Paracoccidioidomycosis

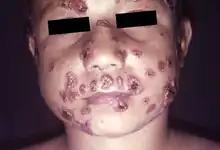
This image shows skin lesions due to Paracoccidioidomycosis on the face of a Brazilian child.

Asymptomatic lung infection is common, with fewer than 5% of infected individuals developing clinical disease.